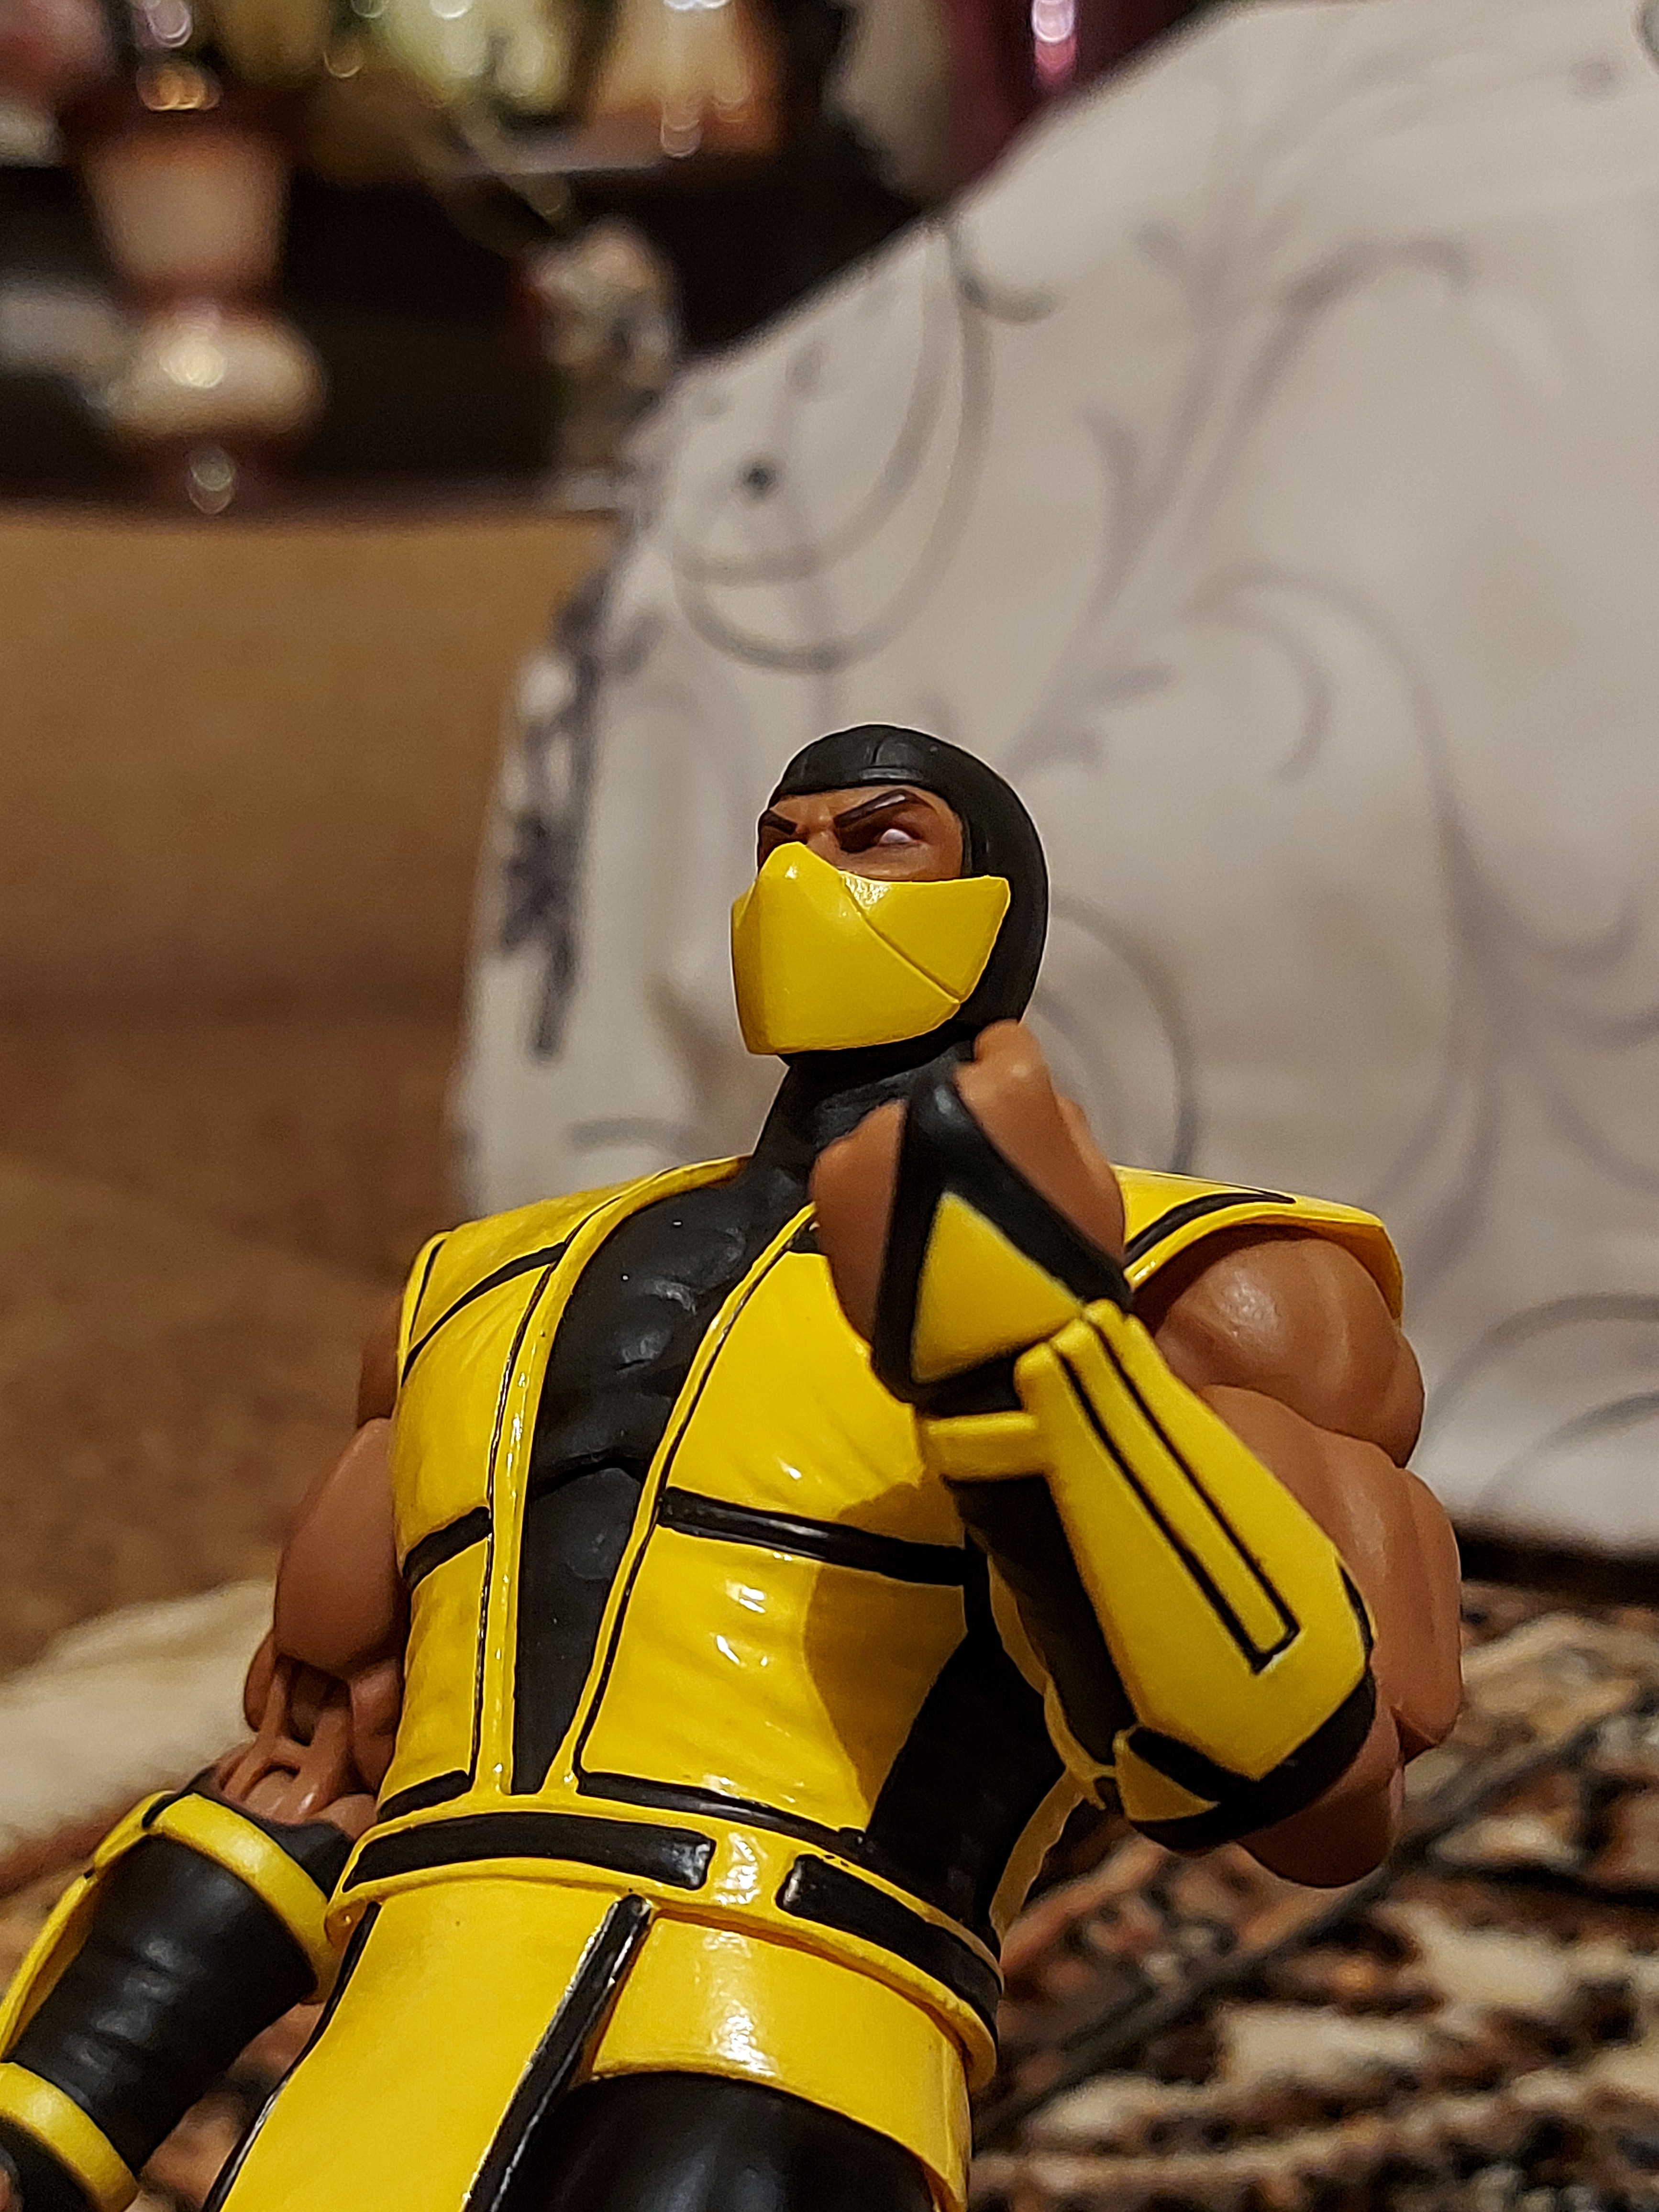
scorpion, storm, collectibles, bird, yellow, king penguin, toy, thigh, penguin, eyewear, personal protective equipment, beak, flightless bird, human leg, fictional character, recreation, uniform, costume, wing, animation, street fashion, armour, figurine, action figure, fun, wetsuit, fiction